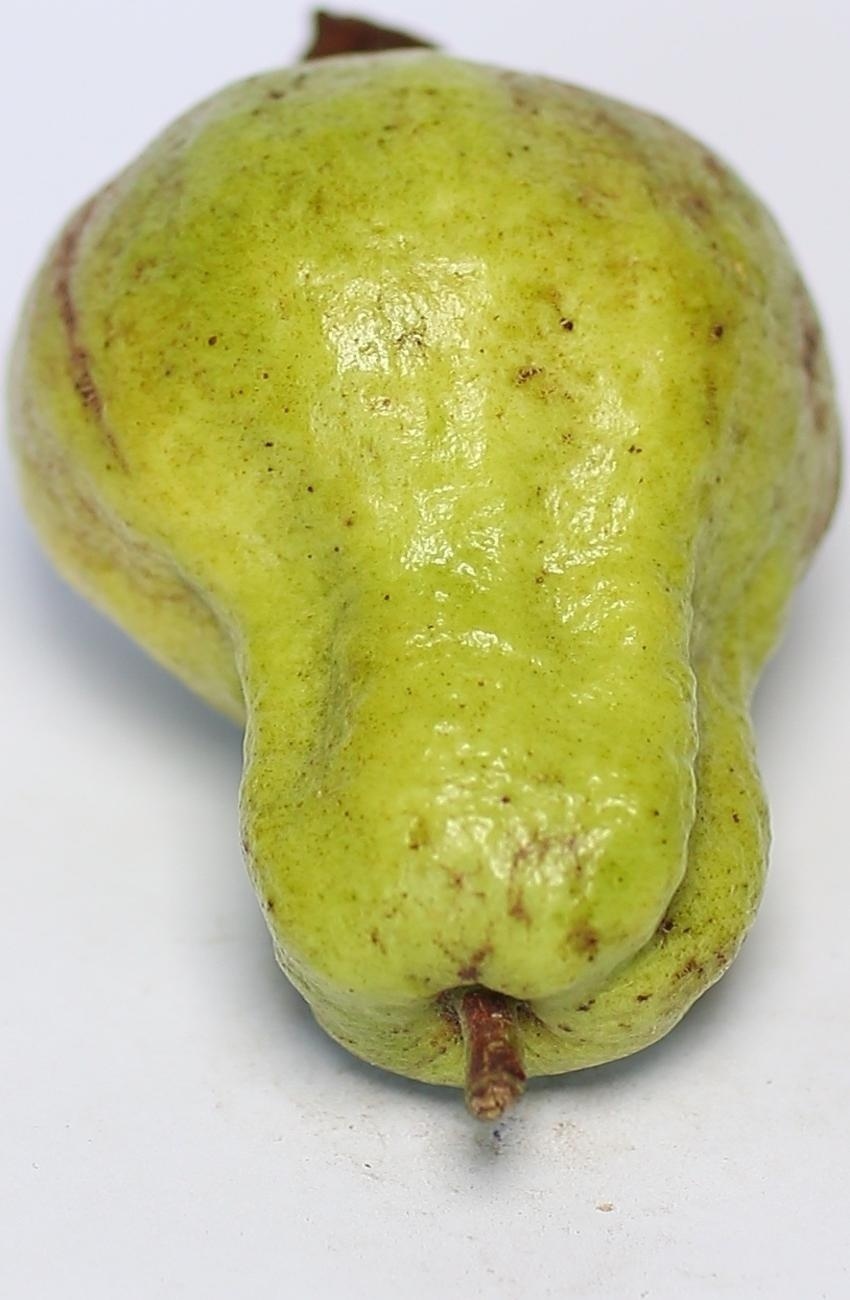
Maturity: mature-green
Variety: local-sindhi